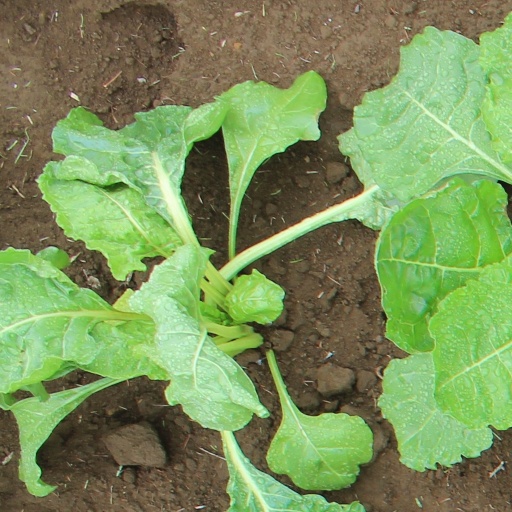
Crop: sugar beet